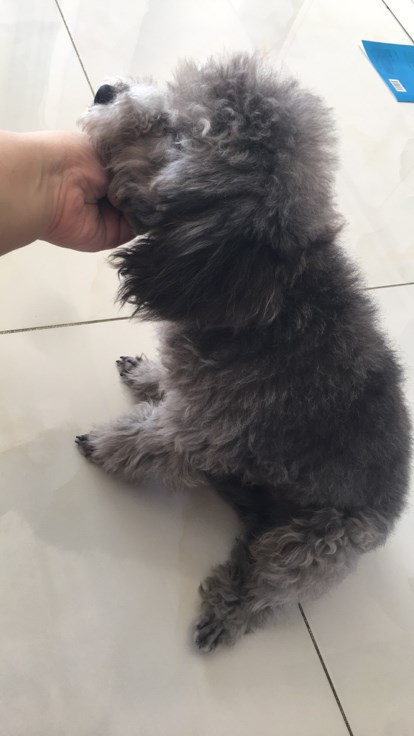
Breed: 7449-n000128-teddy